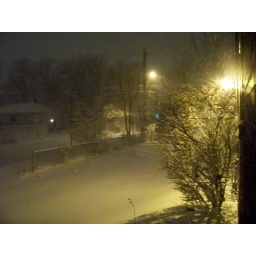
This picture was taken by my son outside his window with my camera. Pretty good shot.